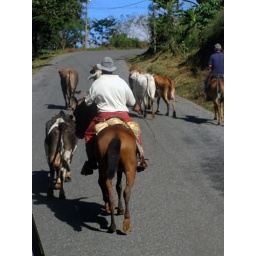
How to move large objects on bad roads or obstacles encountered while traveling by bus in Costa Rica